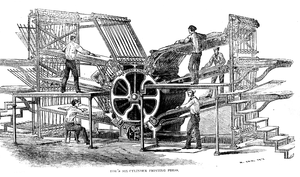
Richard March Hoe, né le 12 septembre 1812 à New York, mort le 7 juin 1886 à Florence est un inventeur américain, qui mit au point la première rotative à grand tirage, la Type Revolving Press, en 1836, 1844 puis 1847, sur un principe établi dès 1818 par Edward Cowper
Le terme rotative, désigne en imprimerie, une presse typographique ou offset servant à imprimer en continu, en noir ou en couleur, généralement un rouleau de papier appelé bobine. L'intérêt du procédé réside dans sa capacité à réaliser une impression de masse. Le terme apparaît au milieu du XIXᵉ siècle, au moment de l'âge d'or de la presse écrite.